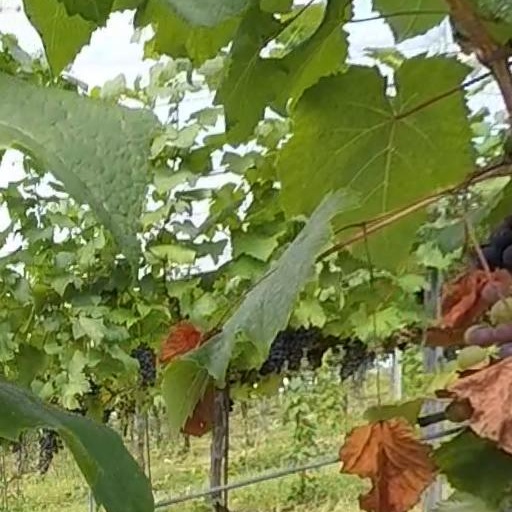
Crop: grape